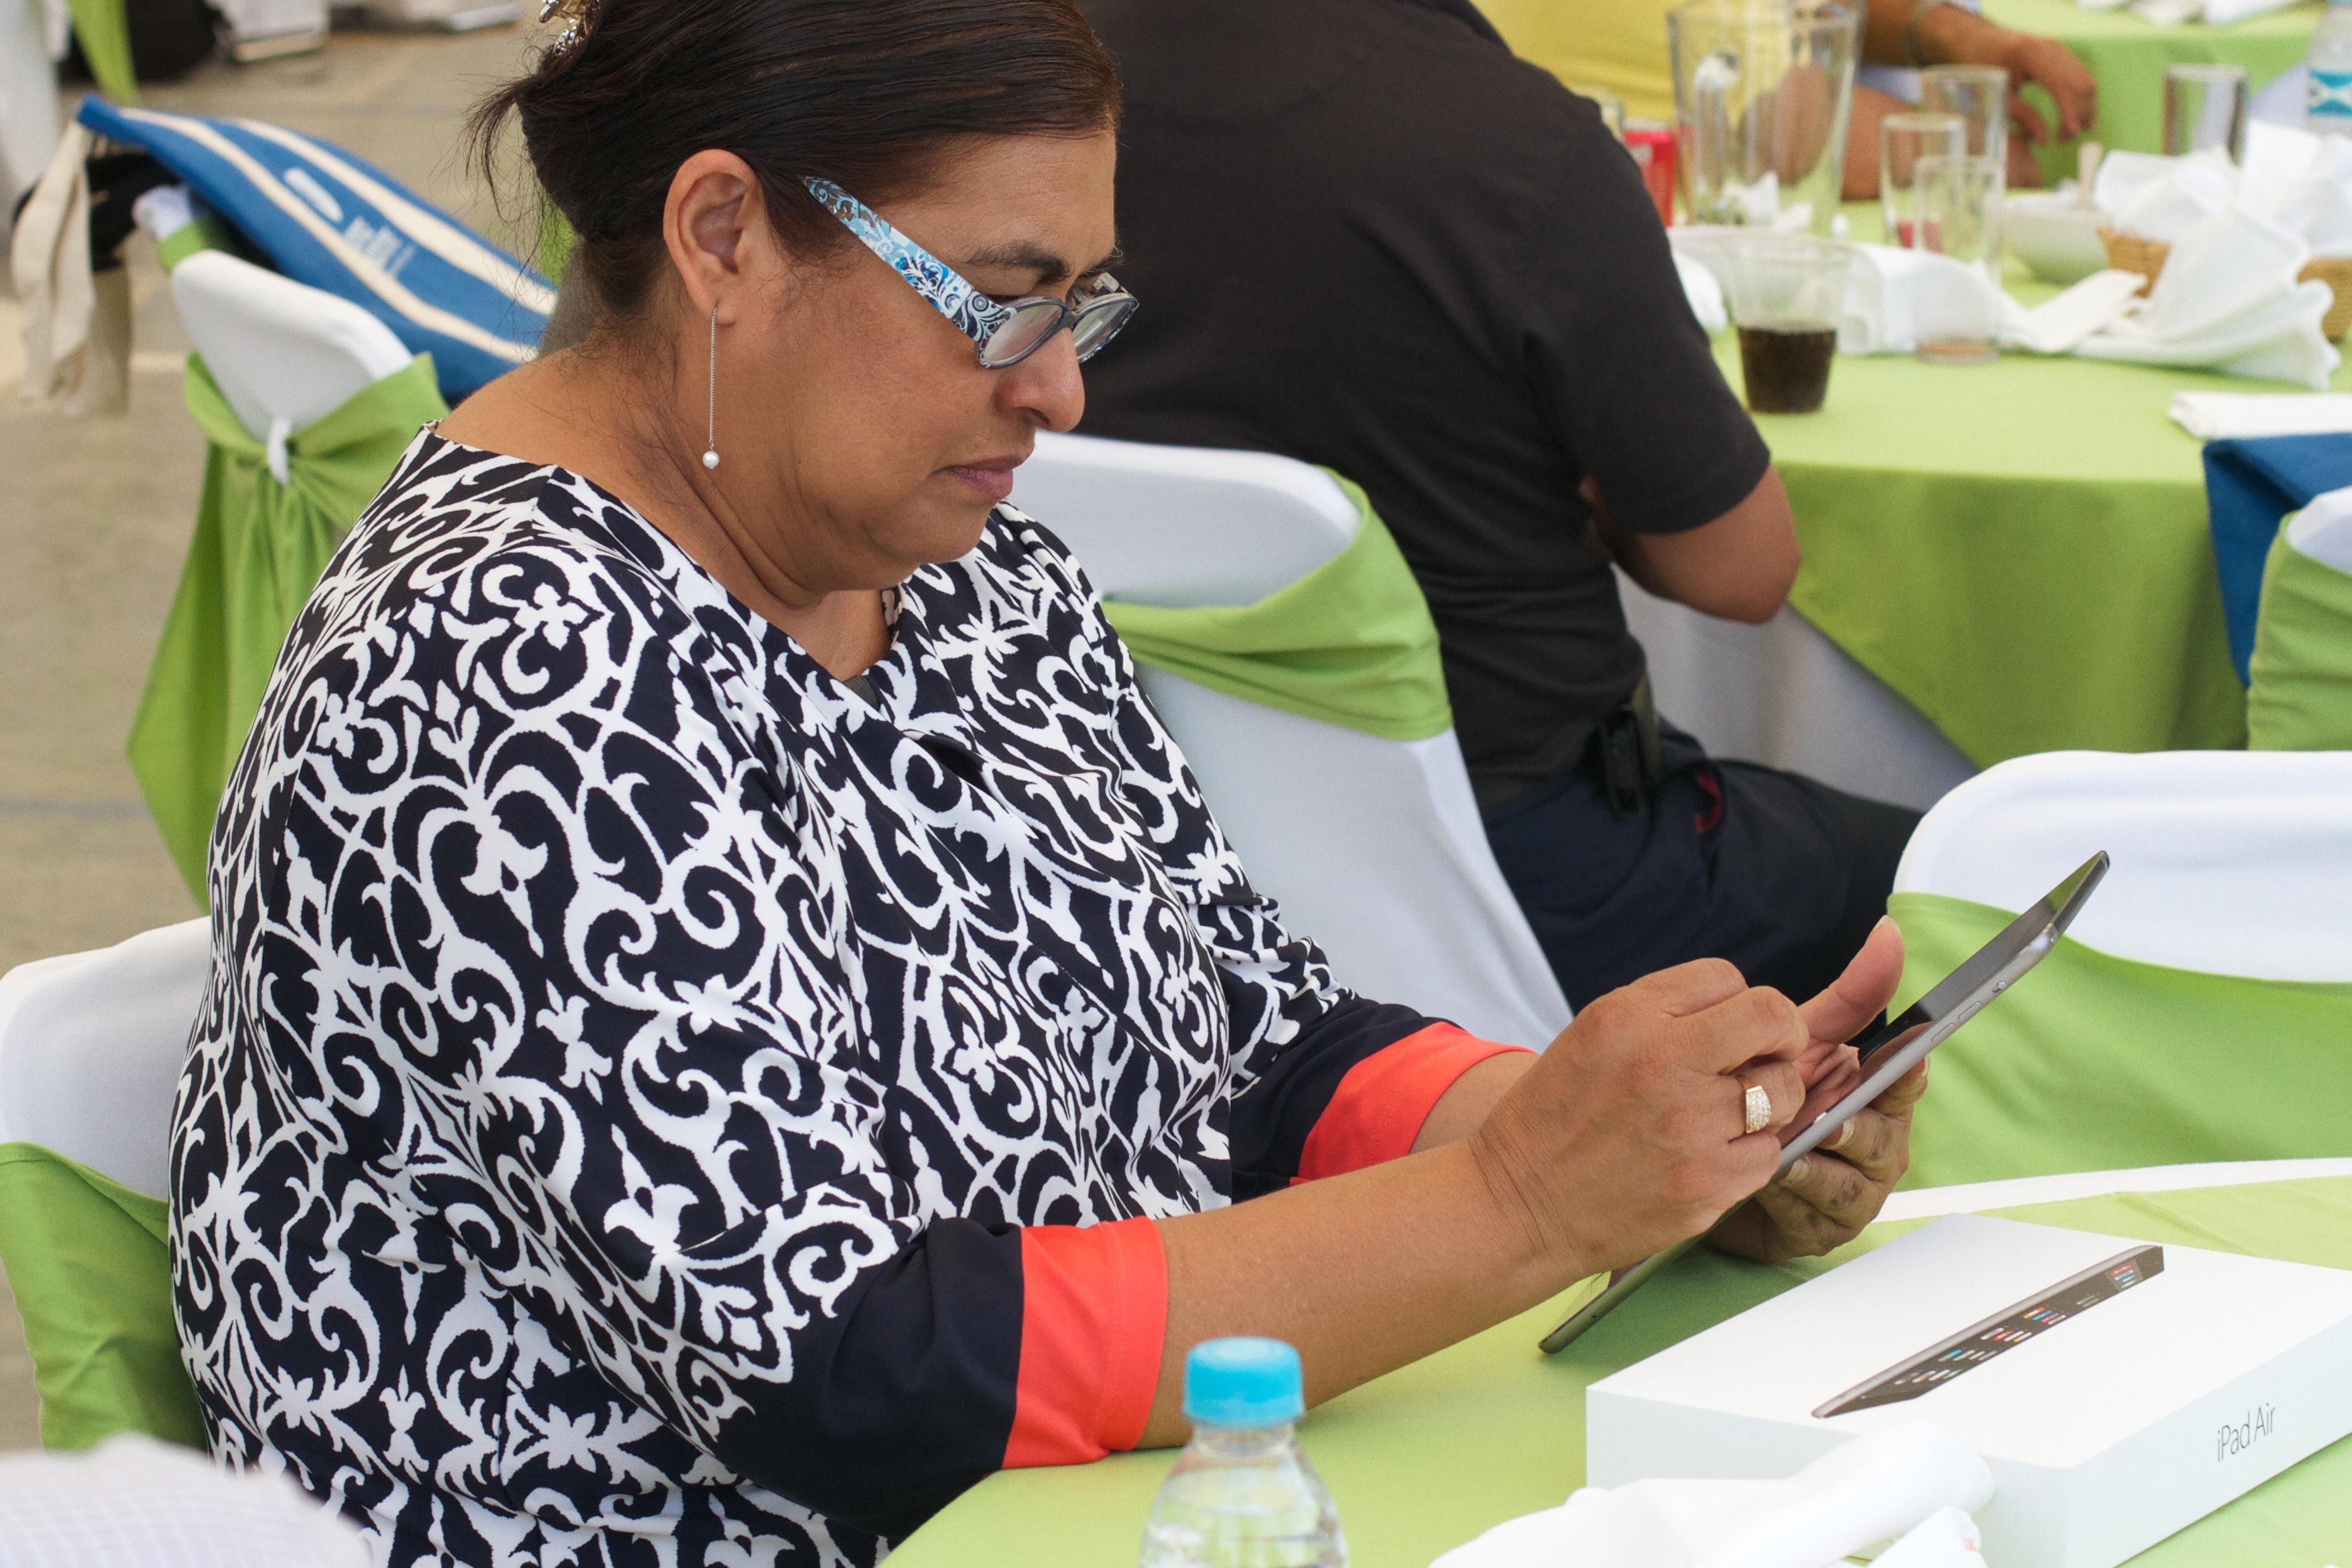
writing, person, biology, community, professional, lunch, education, design, learning, udgagora